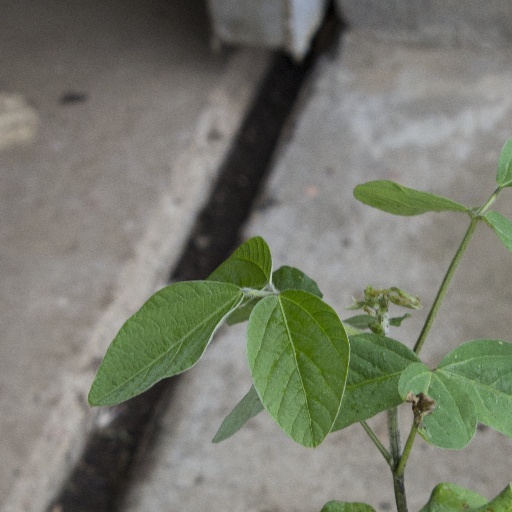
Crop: soybean